Ski jumping at the 2010 Winter Olympics – Normal hill individual

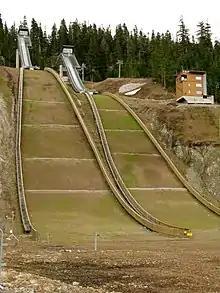
The ski jumps at Whistler Olympic Park in warmer weather

A normal hill in ski jumping is defined as a jump in which the width of the hill ranges from to . Skiers ski down a sloped ramp, which then turns flat into a takeoff jump, and complete their jump on a landing slope. The rules of international ski jumping competitions, set by the governing body for ski jumping, the Fédération Internationale de Ski, award points based on two factors: distance and judge's score. Distance is measured from the edge of the takeoff ramp to the point where the jumper first touches the landing slope. The three judges are able to award up to 20 points each, for a total of 60 points. The judge's scores are based on a variety of factors including the timing of the takeoff, the skier's ability to carry out the movements involved in the jump, and their stability in the air.